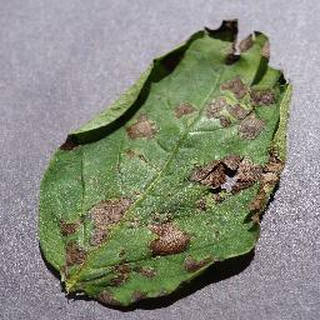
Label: potato_early_blight